Nurkhon Yuldashkhojayeva

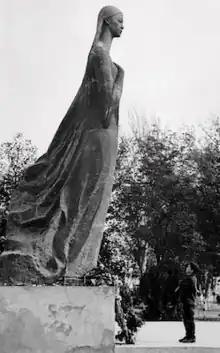
The statue of Nurkhon, which used to be in the town square in Margilan, was removed after independence

Nurkhon Yuldashkhojayeva (– 1 July 1929) was one of the first Uzbek women actresses and one of the first Uzbek woman to dance onstage without a paranja. A rising star in Uzbek theater, her career was cut short in 1929 by an honor killing, she became a symbol of women’s liberation and resistance to feudalism.